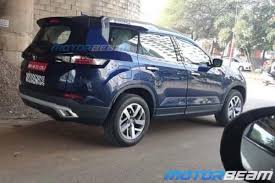
Label: noambulance